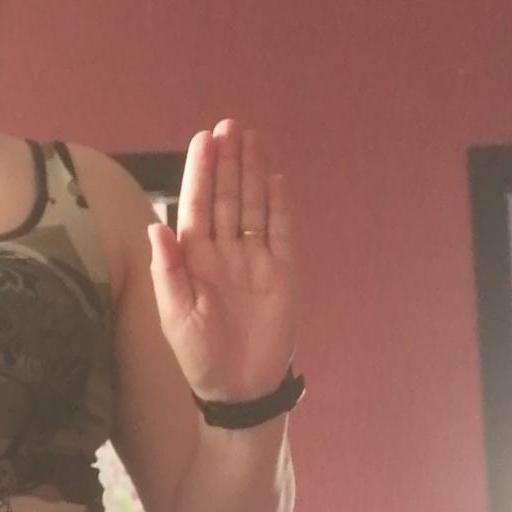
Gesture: stop